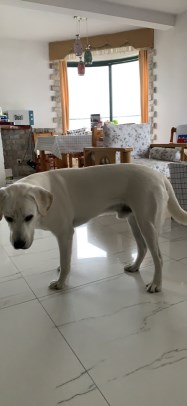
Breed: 3580-n000122-Labrador_retriever